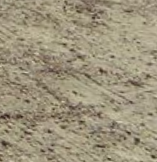
Surface type: compacted